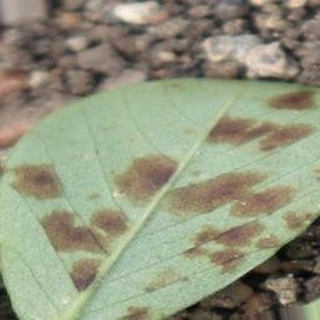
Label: groundnut_rust